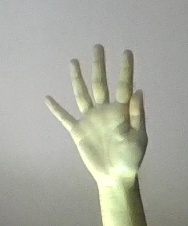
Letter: sheen